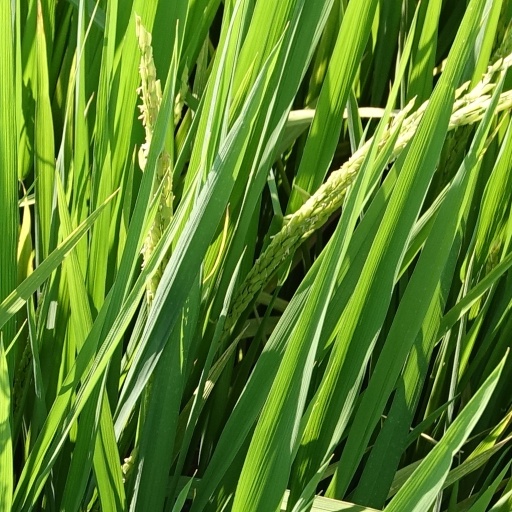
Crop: rice